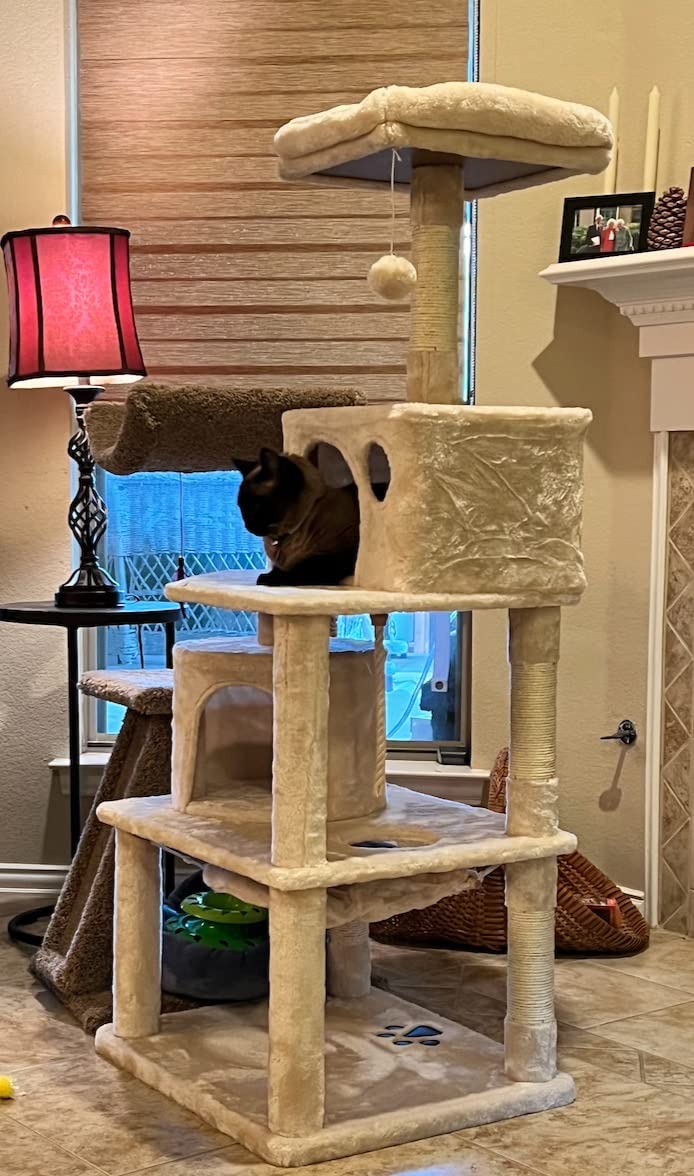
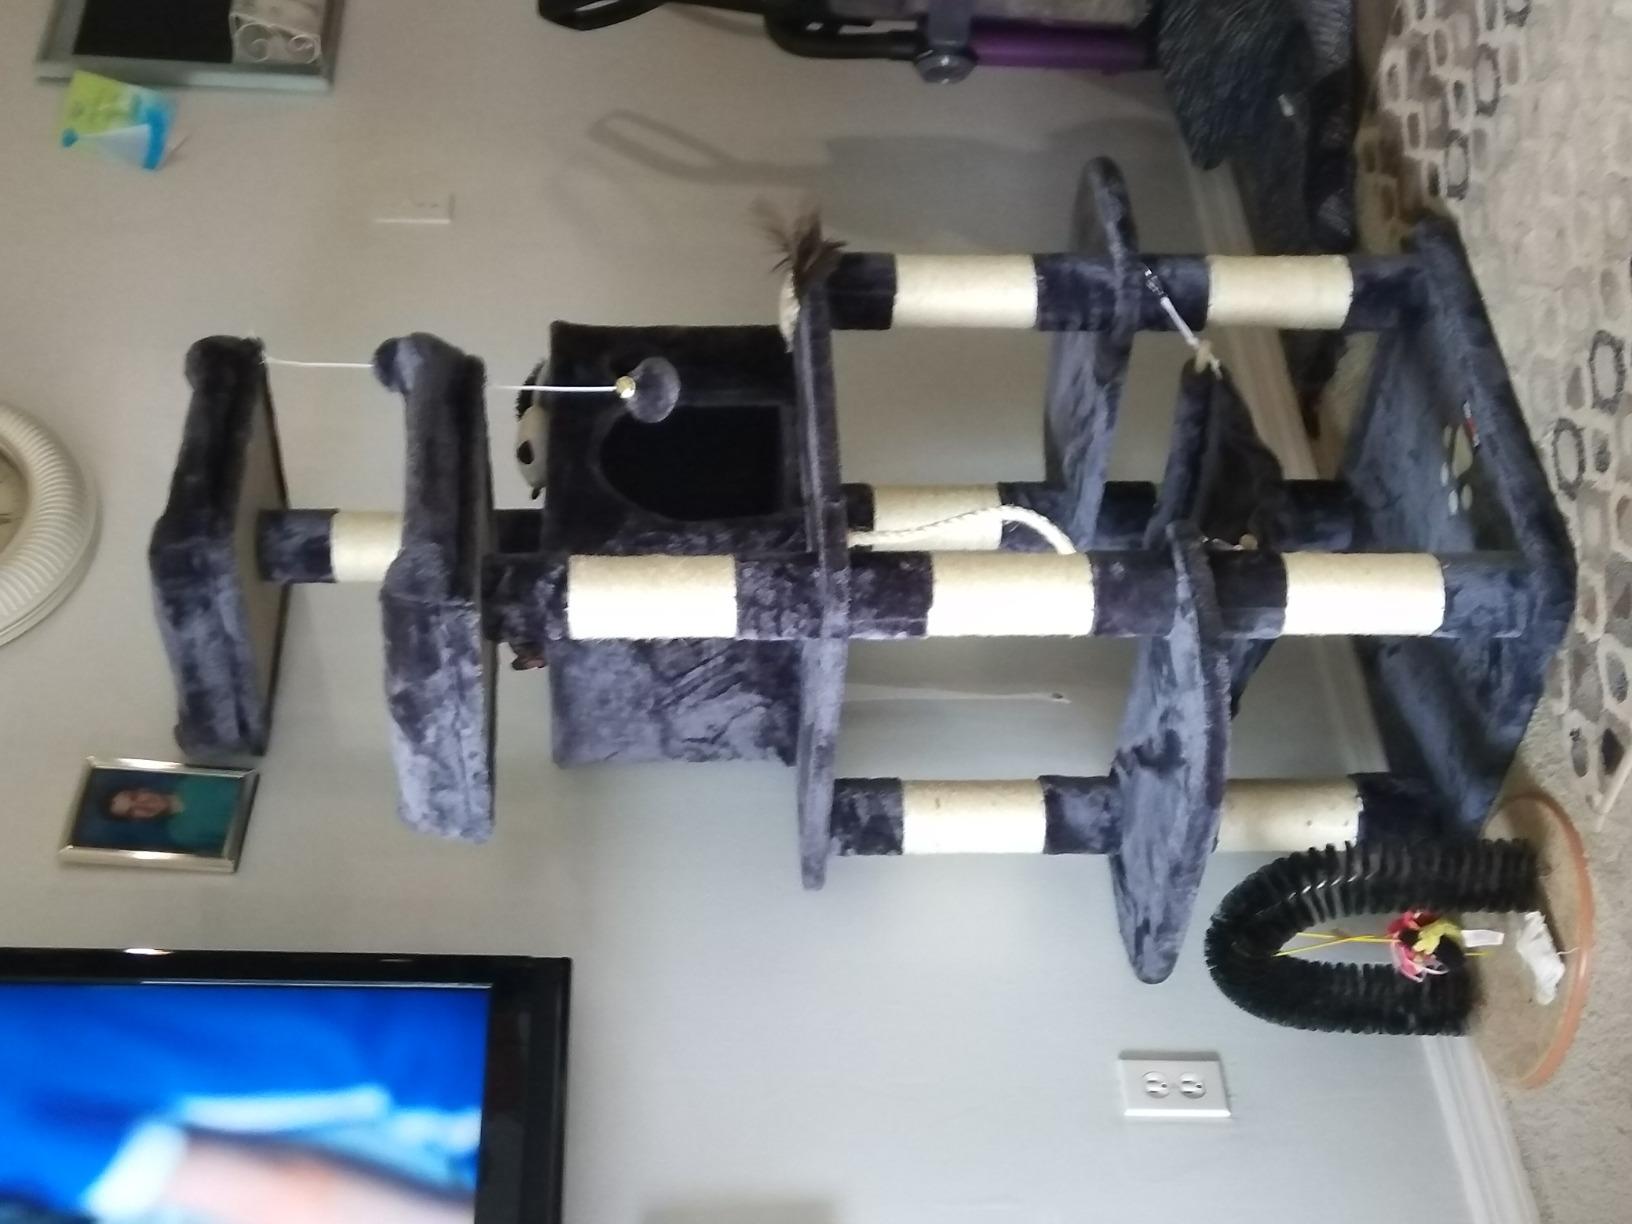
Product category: items_cat tree
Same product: no